Shemar Moore

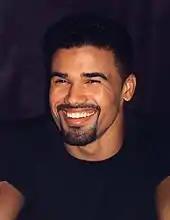
Moore in 1995

Shemar Franklin Moore (born April 20, 1970) is an American actor. His notable roles include Malcolm Winters on "The Young and the Restless" (1994–2002, 2004–05, 2014, 2019, 2023), Derek Morgan on "Criminal Minds" (2005–17), and the lead role of Sergeant II Daniel "Hondo" Harrelson on "S.W.A.T." (2017–25)—all on CBS. In film, he is known for playing G.U.N. Agent Randall Handel in the second and third films of the "Sonic the Hedgehog" film series. Moore was also the third permanent host of "Soul Train" from 1999 to 2003.